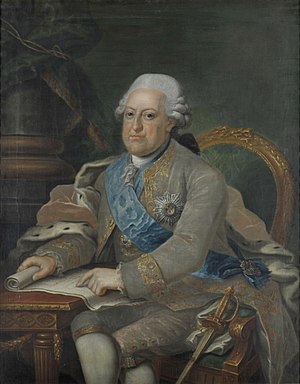
Frederik August 1. af Oldenborg
Frederik August 1. af Oldenburg var fyrstbiskop af Lübeck fra 1750 til 1785 og greve og senere hertug af Oldenborg fra 1773 til 1785.